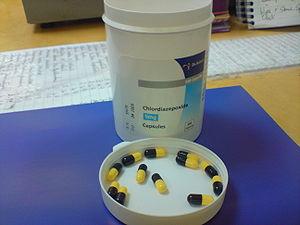
Le syndrome de sevrage aux benzodiazépines est l'ensemble des signes cliniques et symptômes se manifestant lorsqu'une personne qui consomme des benzodiazépines, à des fins thérapeutiques ou bien récréatives, et qui a développé une dépendance physique, diminue le dosage ou bien met fin à la prise. La dépendance physique et les symptômes de sevrage peuvent survenir même au cours d'un traitement prescrit médicalement, certains peuvent perdurer des années durant. Le syndrome de sevrage est caractérisé par des perturbations du sommeil, une irritabilité, une tension physique accrue ainsi que de l'anxiété, des attaques de panique, des tremblements, des sueurs, des difficultés de concentration, de la confusion et des troubles cognitifs, des problèmes de mémoire, des hauts-le-cœur et des nausées, de la perte de poids, des palpitations, des maux de têtes et douleurs musculaires parfois accompagnées de raideurs, des changements dans la perception pouvant inclure des hallucinations, la psychose ainsi que des crises épileptiques, enfin, on observe un risque accru de suicide.